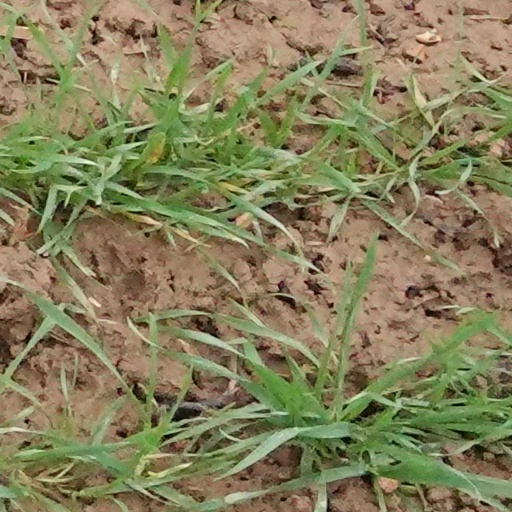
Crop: wheat